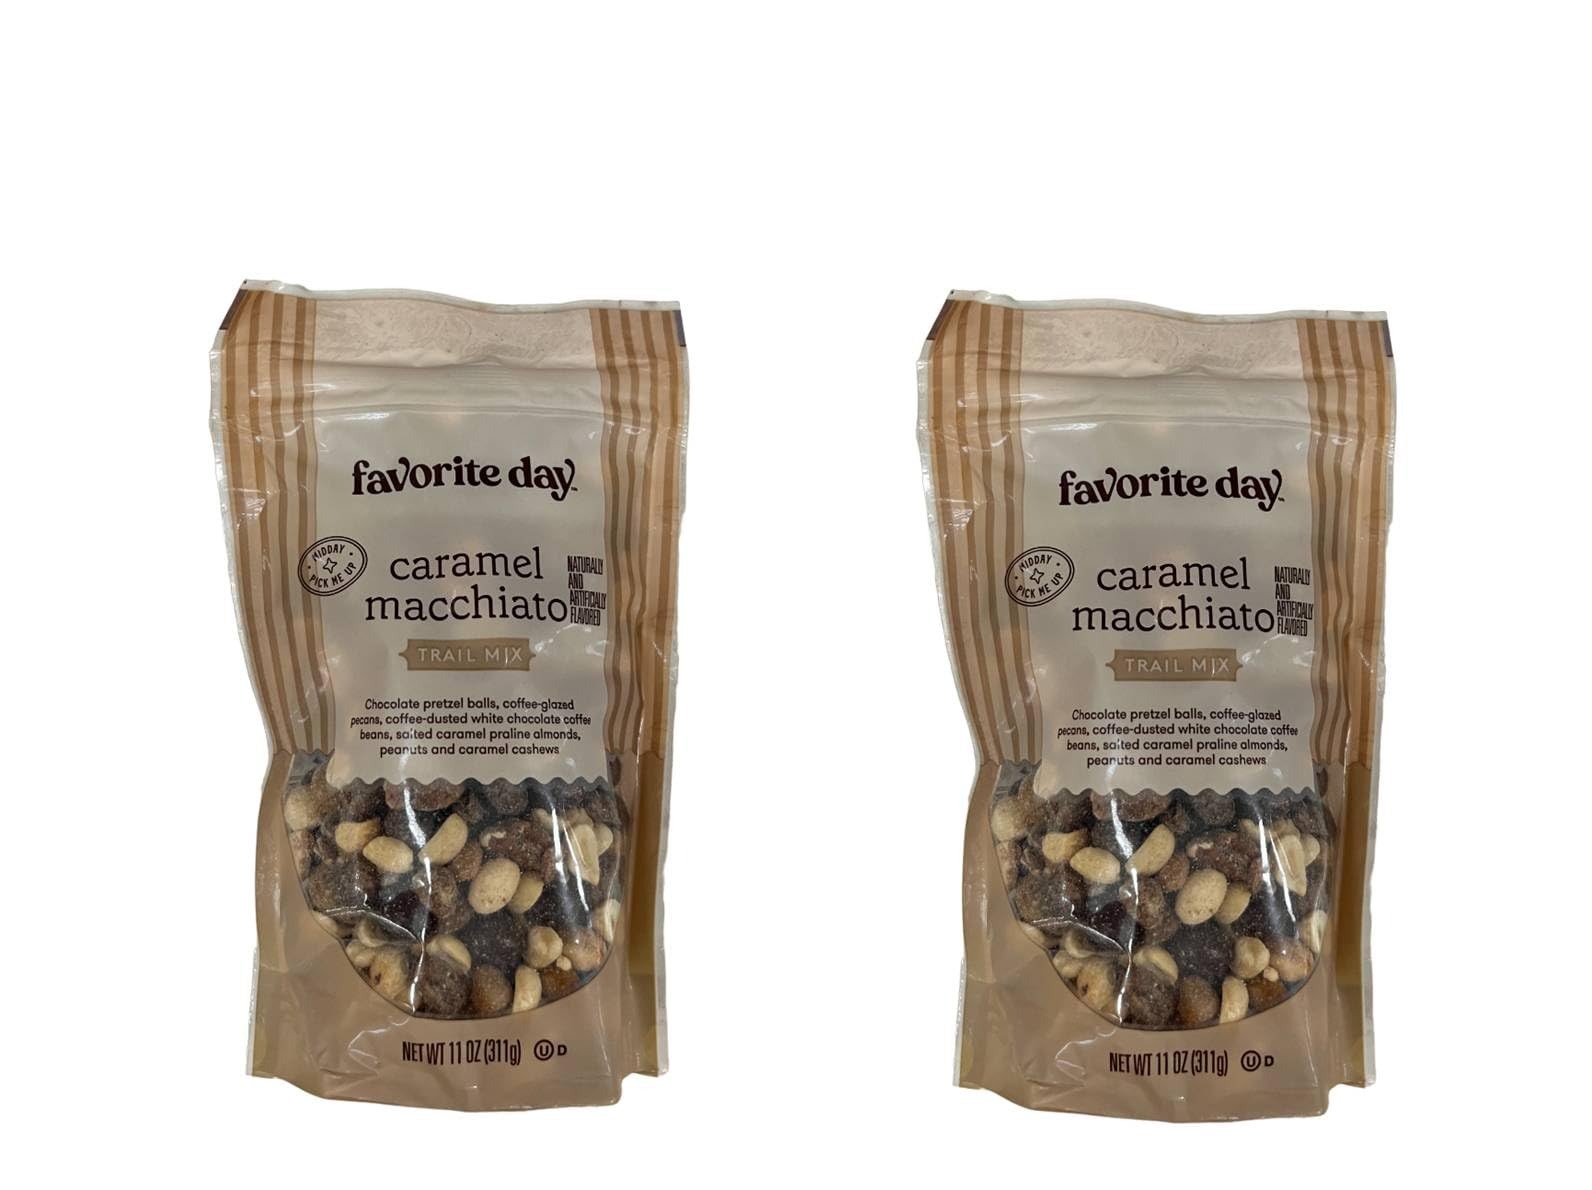
Item Name: Caramel Macchiato Trail Mix - 11oz - Favorite Day - Kosher 2 Pack
Value: 22.0
Unit: Ounce

Price: 5.99